Edward Twichell Ware

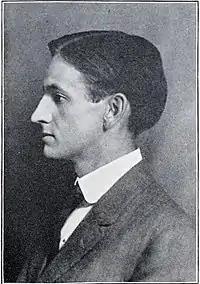
Edward Twichell Ware, c. 1910

Edward Twichell Ware (1874–May 19, 1927) was an American academic administrator and the third president of Atlanta University (now Clark Atlanta University) from 1907 to 1919. Ware graduated from Yale College in 1897, and returned to Atlanta University to help in fundraising efforts. Students perceived Ware as being different from other white people, because he extended common courtesies to black students. His father was Edmund Asa Ware, the first president of Atlanta University.